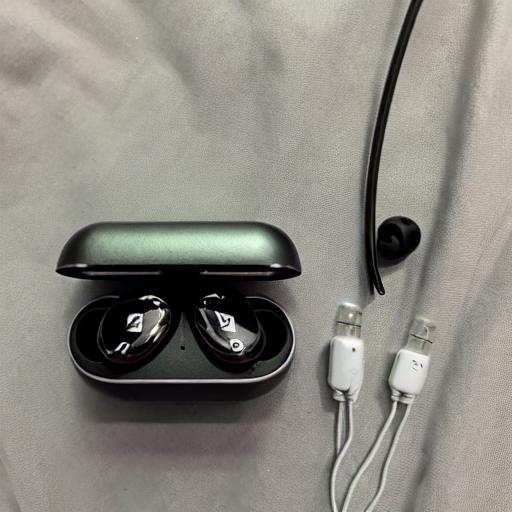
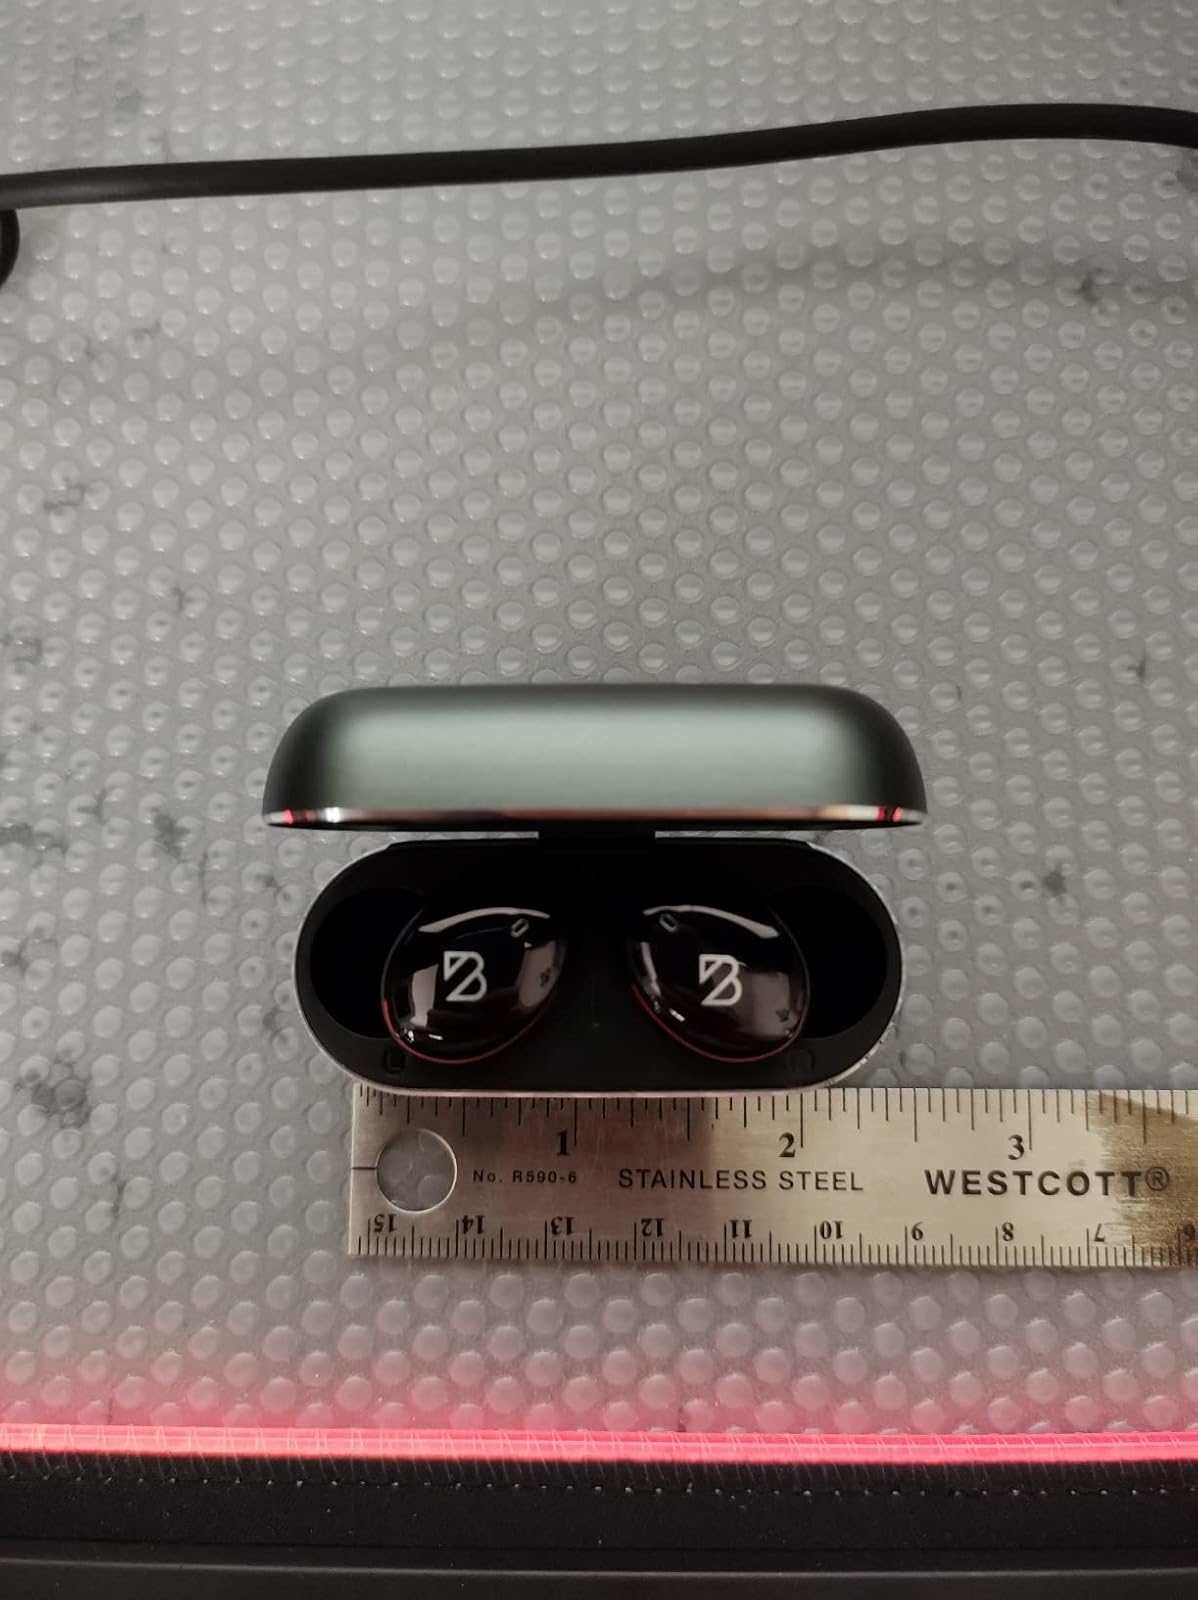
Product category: earbuds
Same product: no